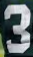
Number: 3